Paul the Apostle and Jewish Christianity

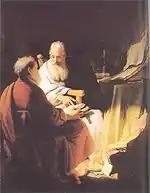
Rembrandt's "Two old men disputing", 1628. This painting has been thought to depict Peter and Paul.

Since the 1970s, scholars have sought to place Paul the Apostle within his historical context in Second Temple Judaism. Paul's relationship to Judaism involves topics including the status of Israel's covenant with God and the role of works as a means to either gain or keep the covenant.